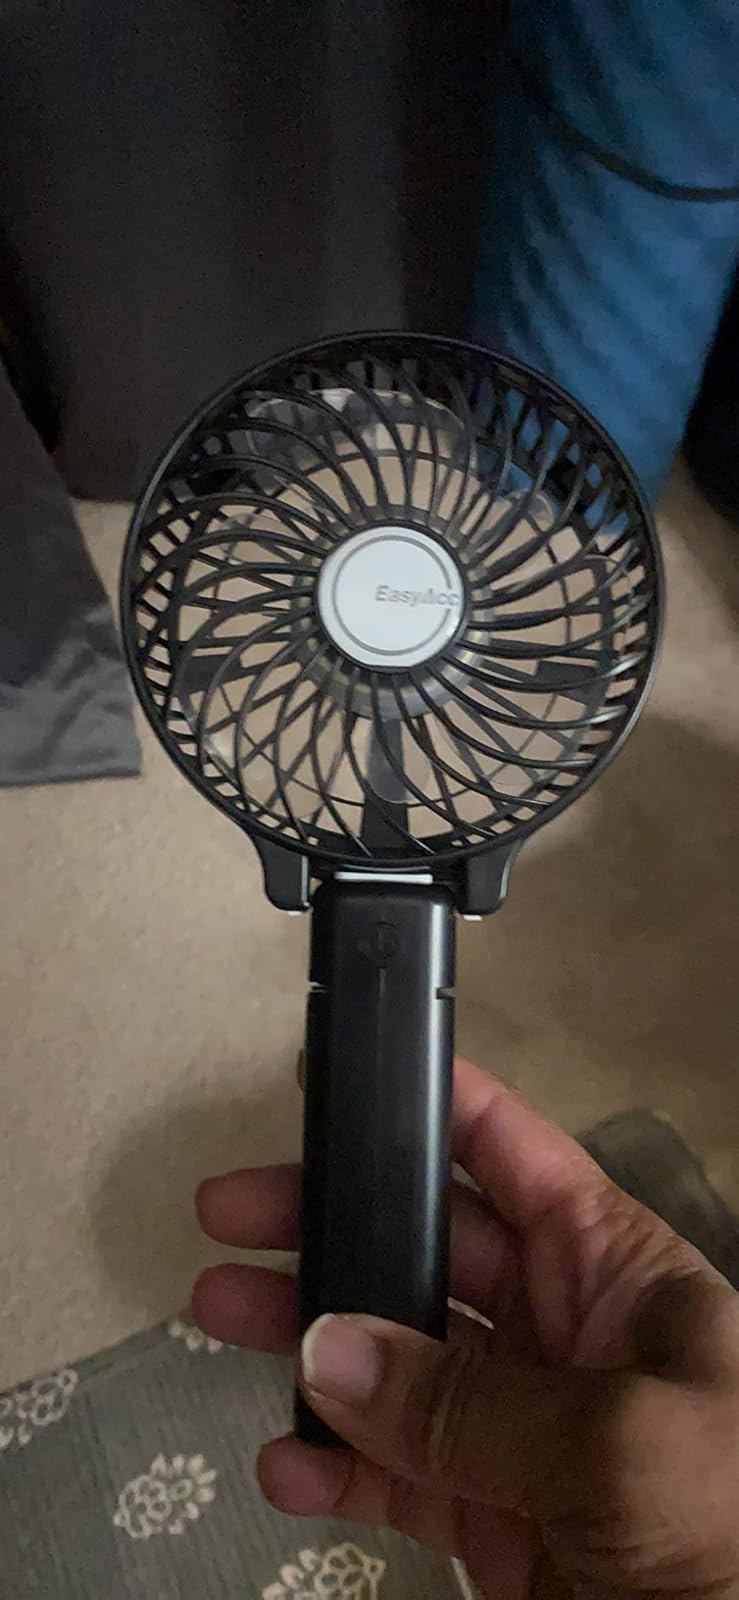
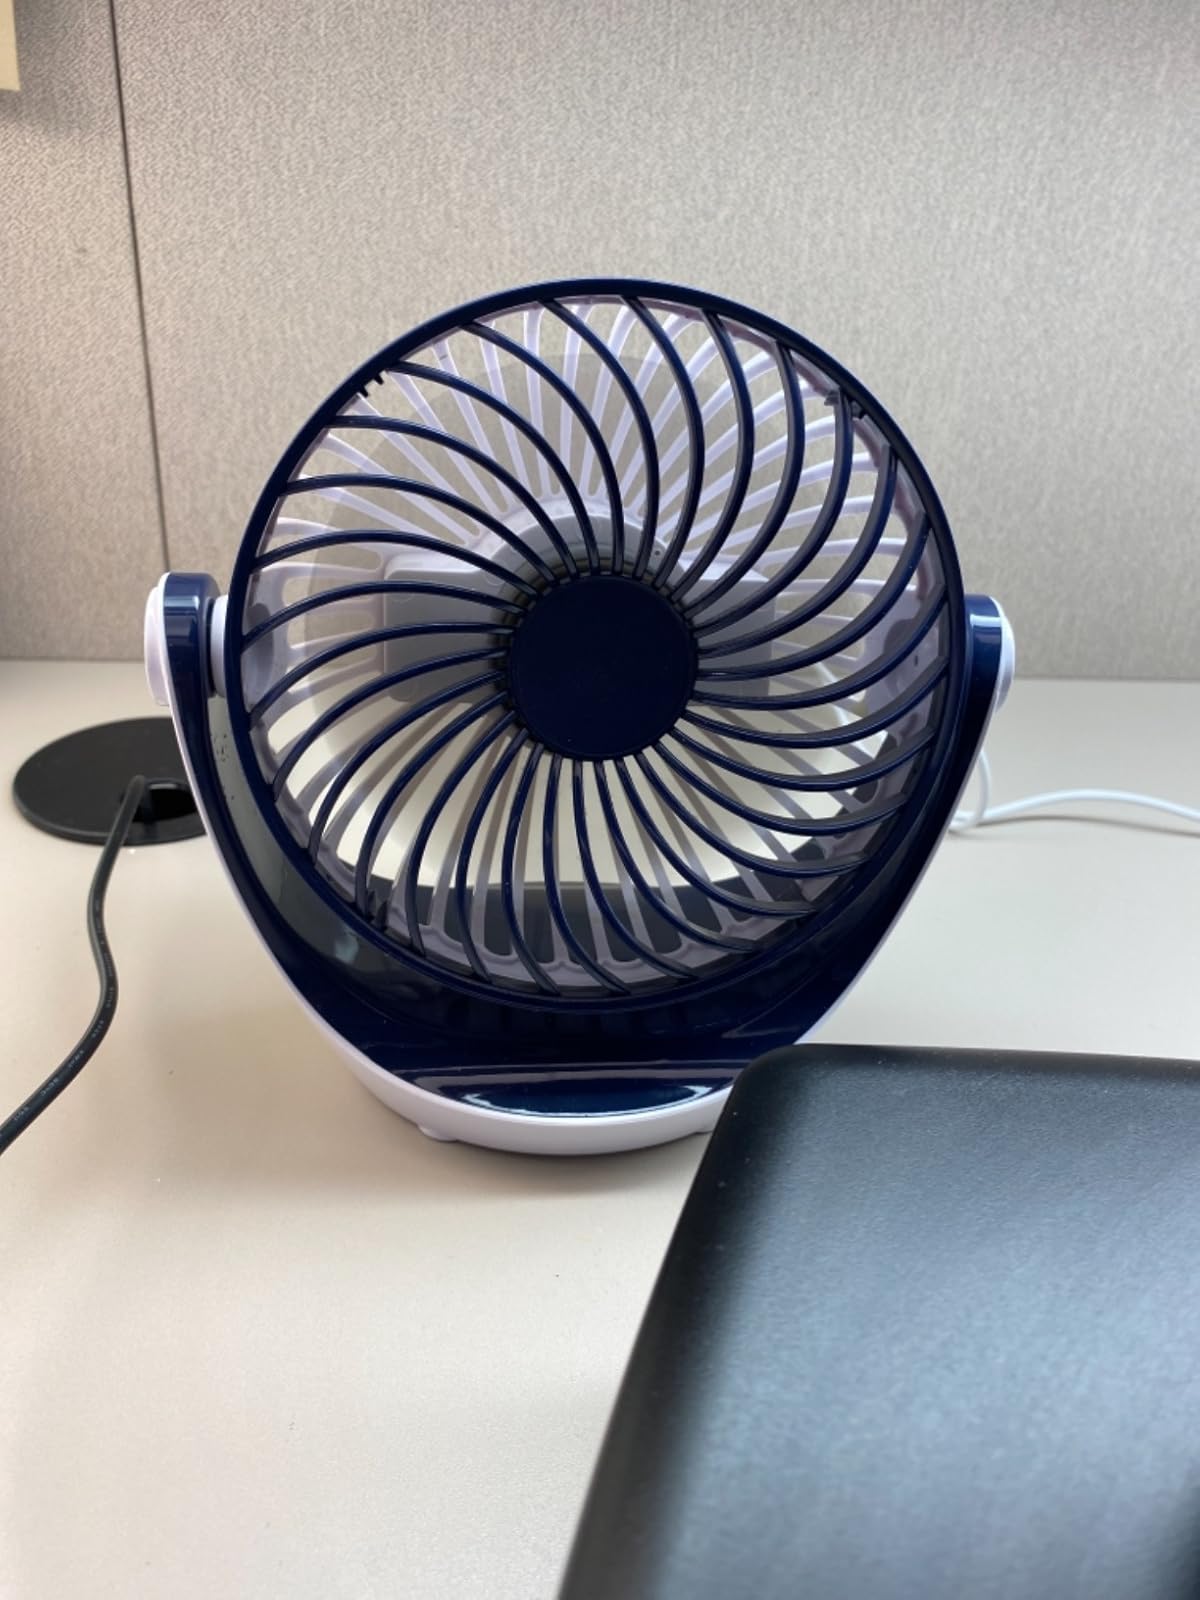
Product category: fan
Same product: no